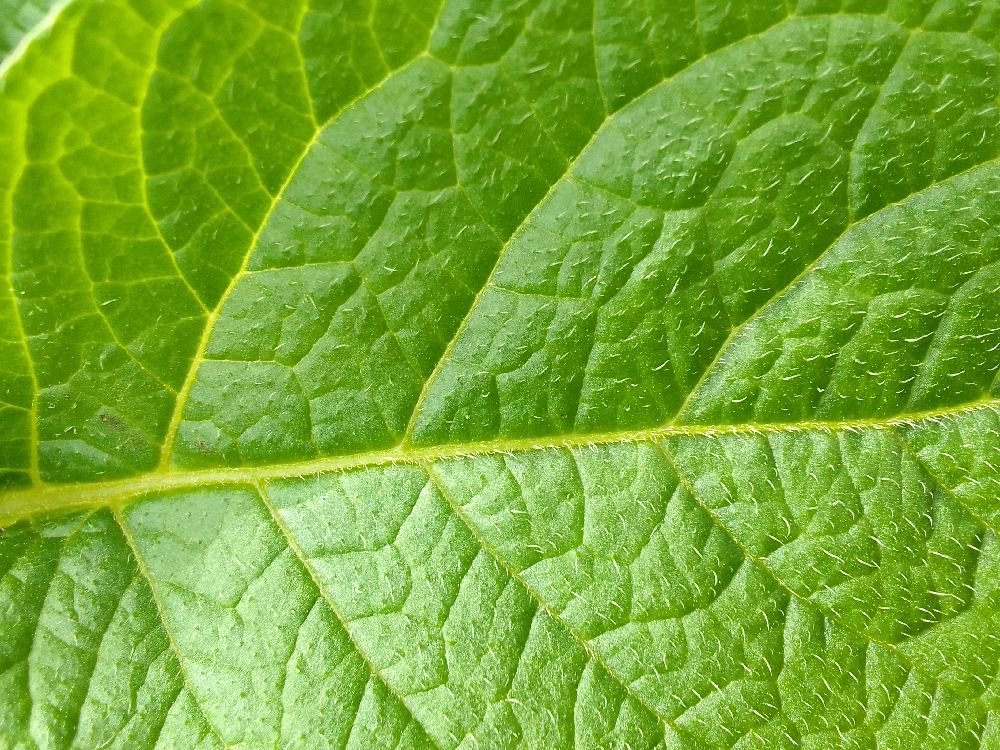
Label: Healthy